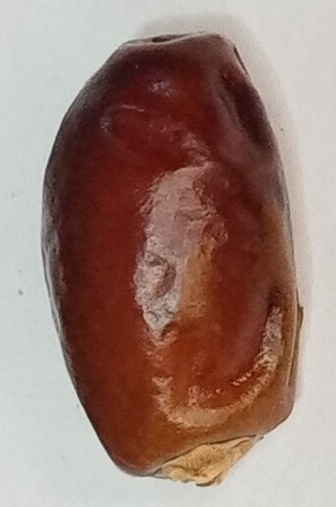
Variety: aseel
Size: small
Grade: grade-1